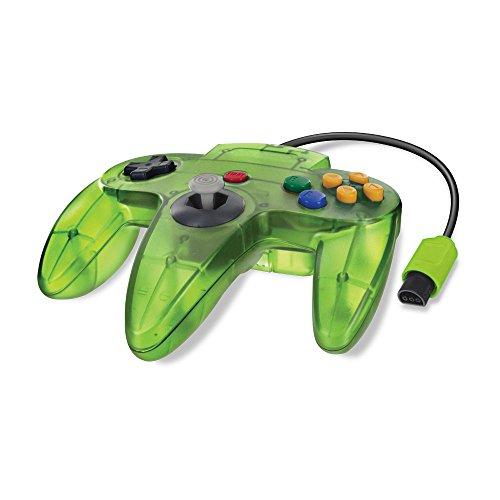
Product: CirKa Controller for N64 (Cyanine/ Jungle)
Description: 8-way directional pad.
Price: $ 14 94
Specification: ASIN:B00HHRE23A|Releasedate:December20,2013|Pricing:ThestrikethroughpriceistheListPrice.SavingsrepresentsadiscountofftheListPrice.|ProductDimensions:7x6x3inches;12ounces|Media::VideoGame|Californiaresidents:ClickhereforProposition65warning|DomesticShipping:ItemcanbeshippedwithinU.S.|InternationalShipping:ThisitemcanbeshippedtoselectcountriesoutsideoftheU.S.LearnMore